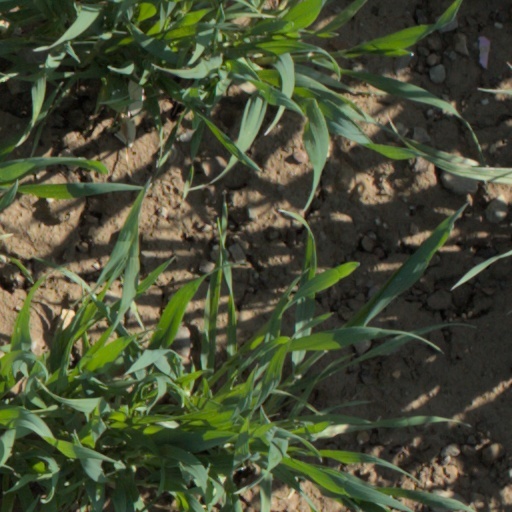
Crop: wheat